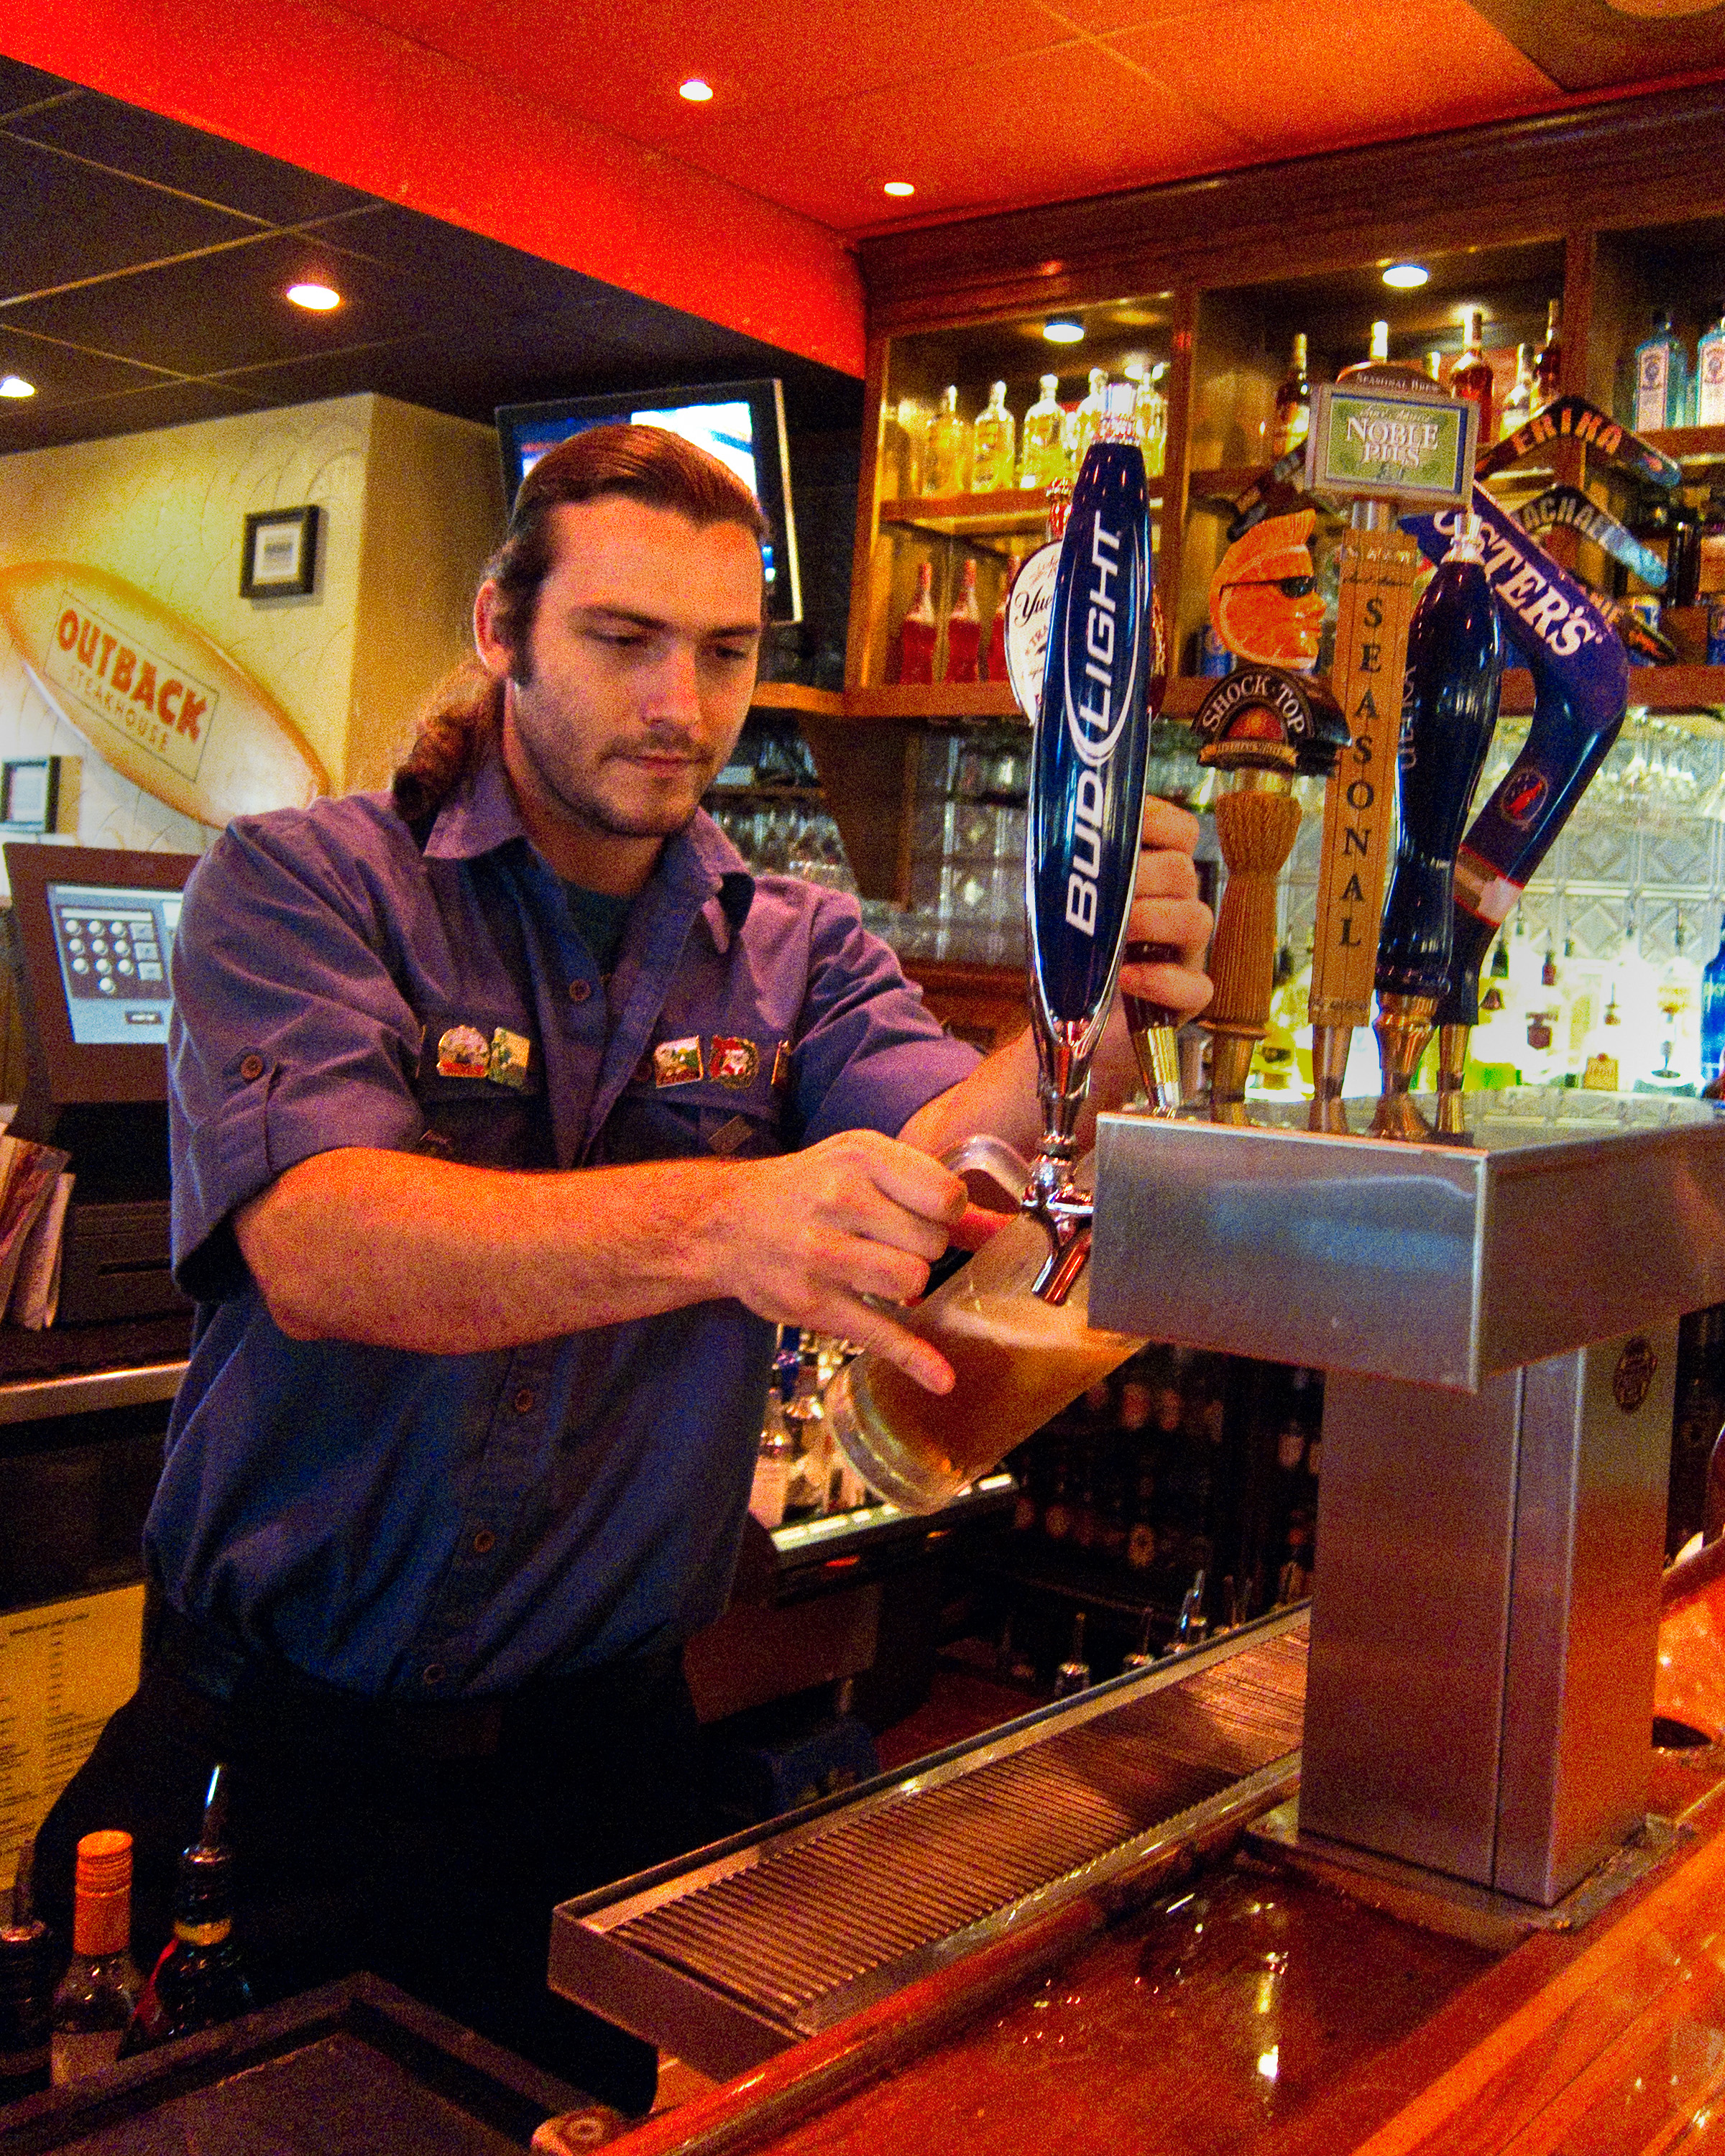
recreation, bar, food, drink, cuisine, beer, bartender, fun, outback, sumtersc, indoor games and sports